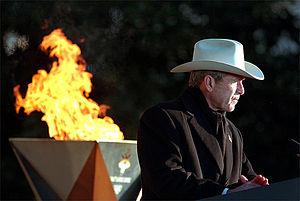
George Walker Bush /d͡ʒɔɹd͡ʒ wɔkɚ bʊʃ/, né le 6 juillet 1946 à New Haven, fils de George H. W. Bush et de sa femme, née Barbara Pierce, est un homme d'État américain, 43ᵉ président des États-Unis, en fonction du 20 janvier 2001 au 20 janvier 2009.